Tarras Water

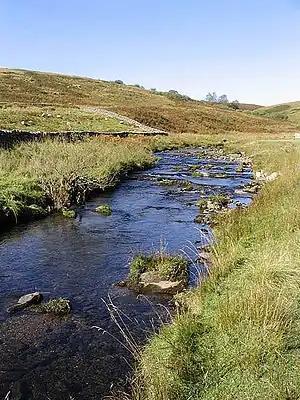
The Tarras Water

The name "Tarras" is of Brittonic origin. It is derived from the elements "*tā-", with a root sense of "melting, thawing, dissolving" (Latin "tābeō", "melt") and "-ar", an adjectival suffix frequently occurring in river-names (Welsh "-ar"), with the Scots plural "-s".